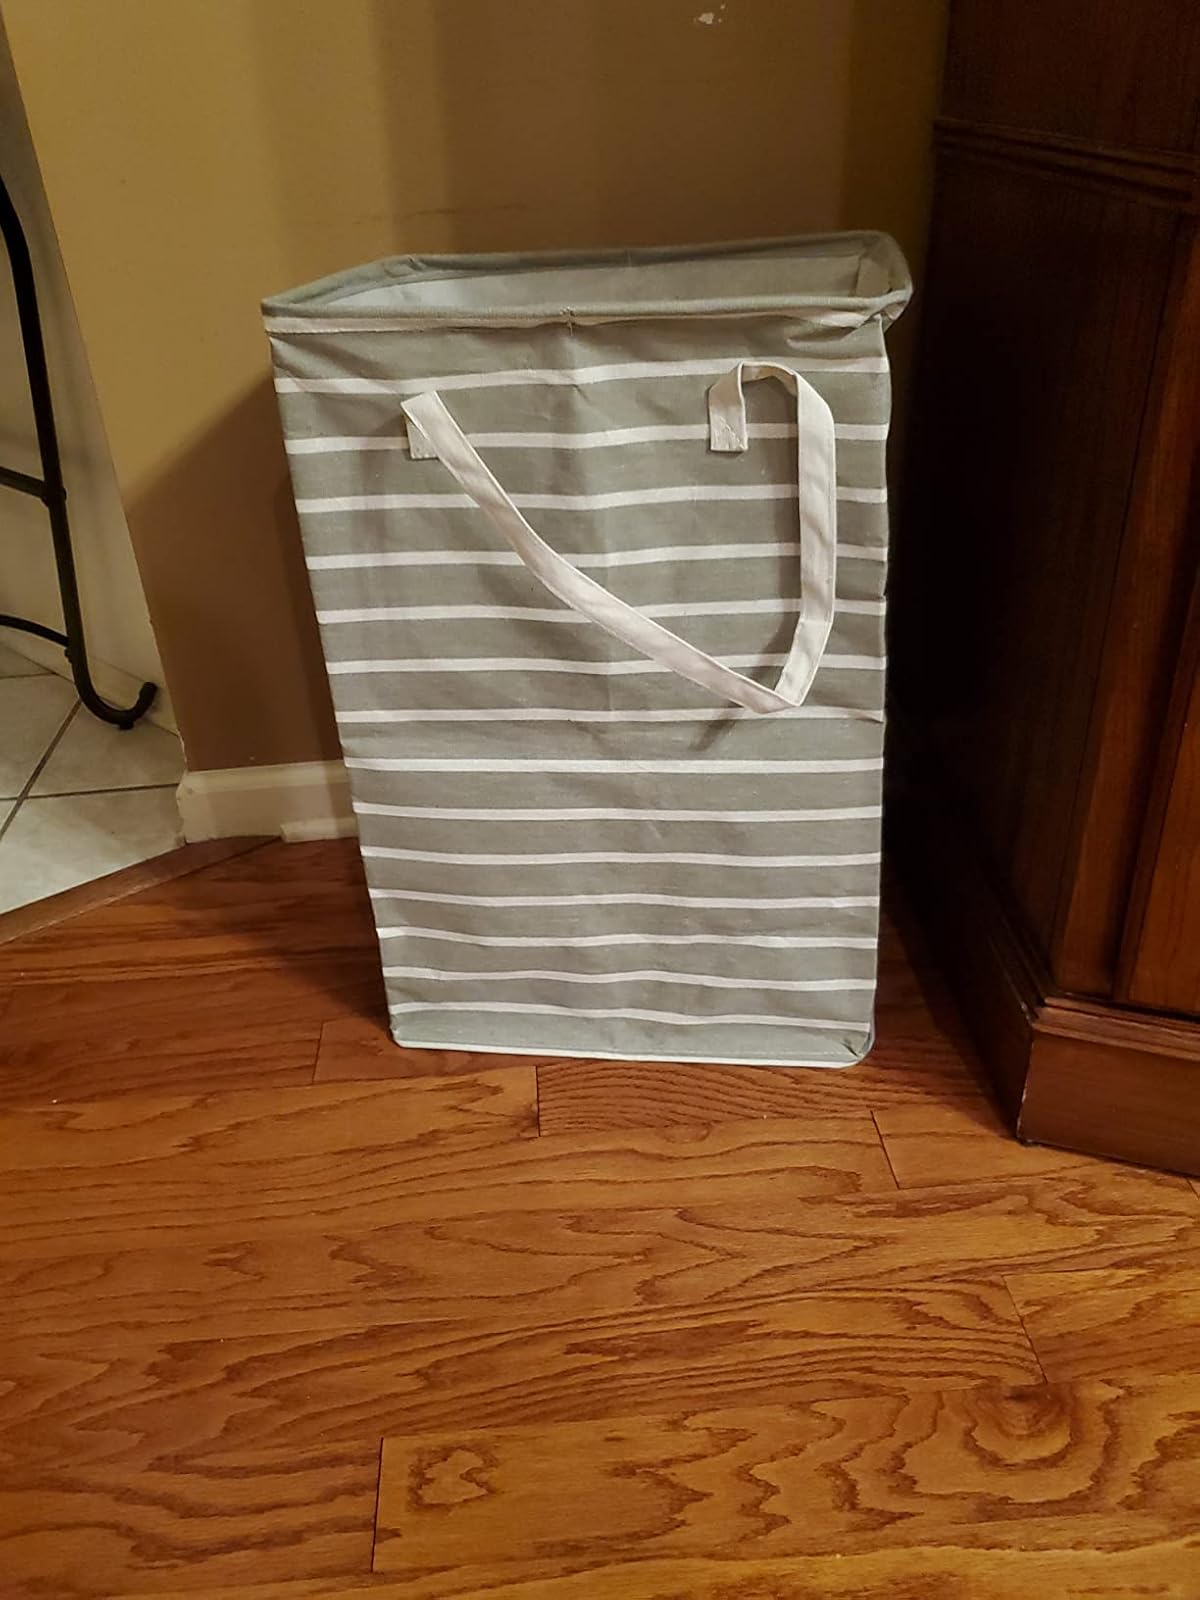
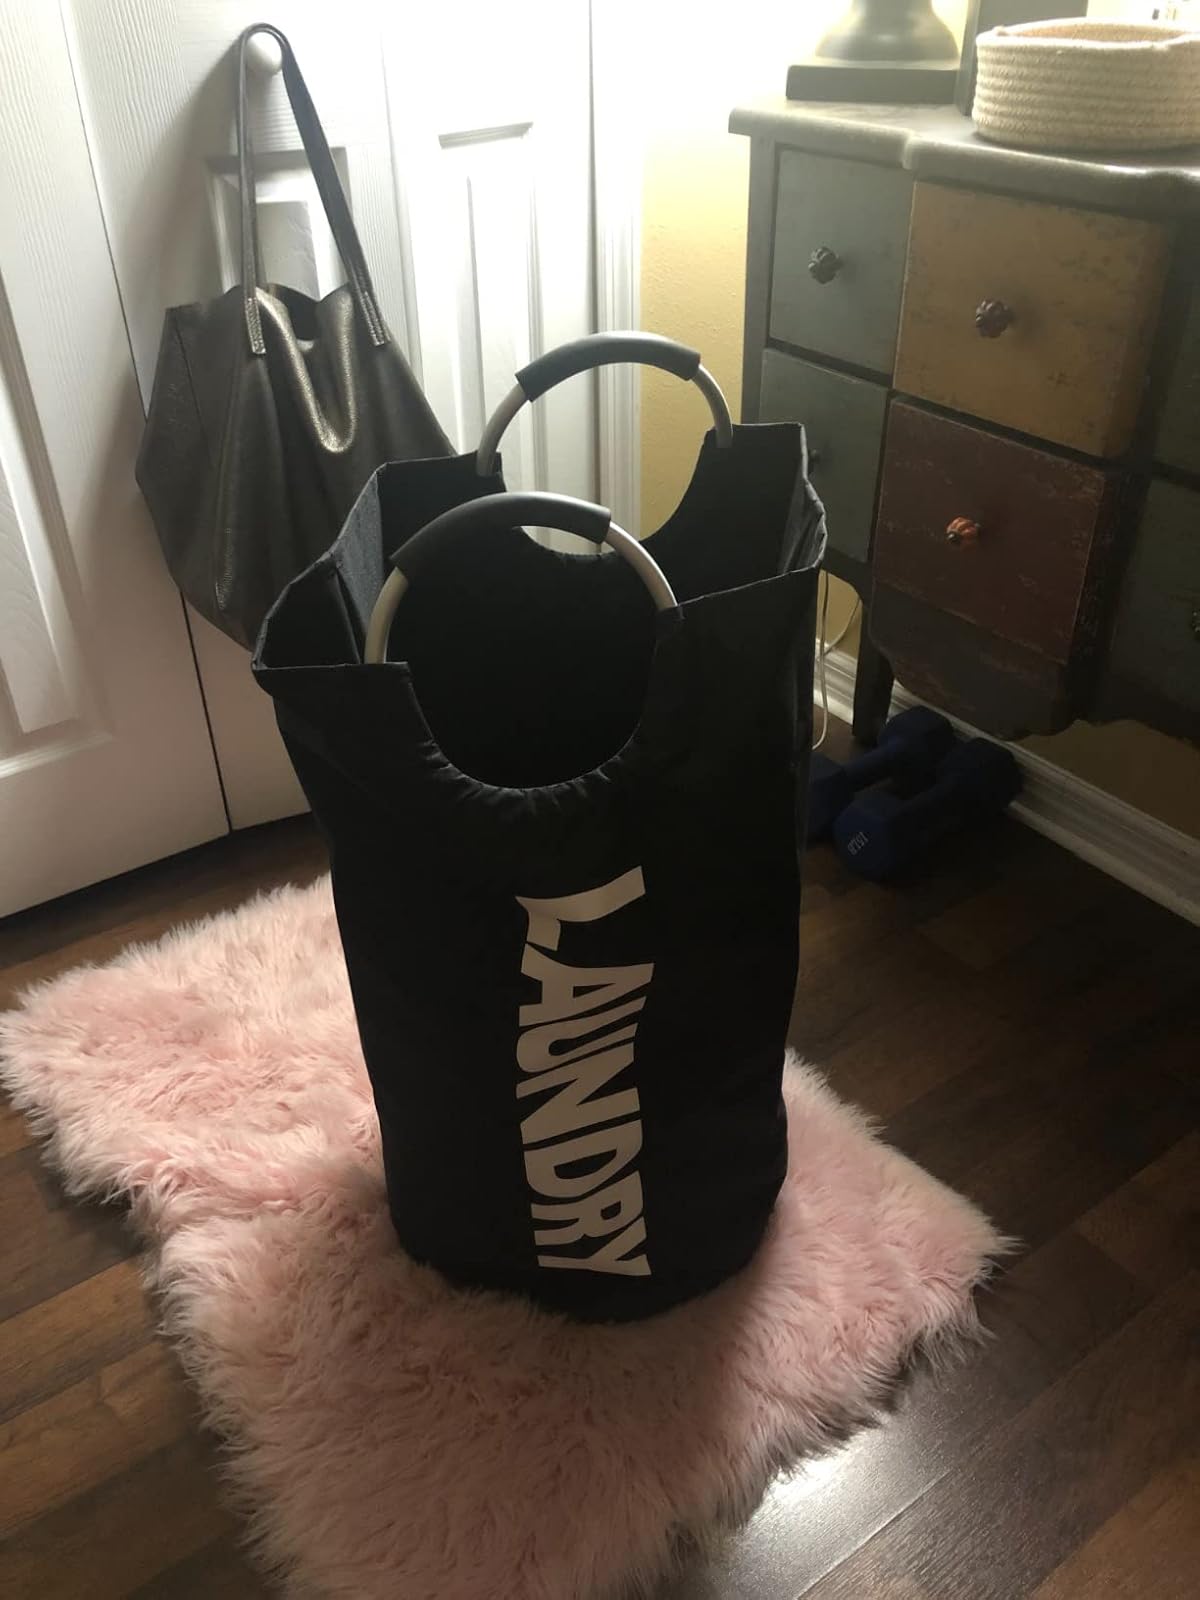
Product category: items_hamper
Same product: no